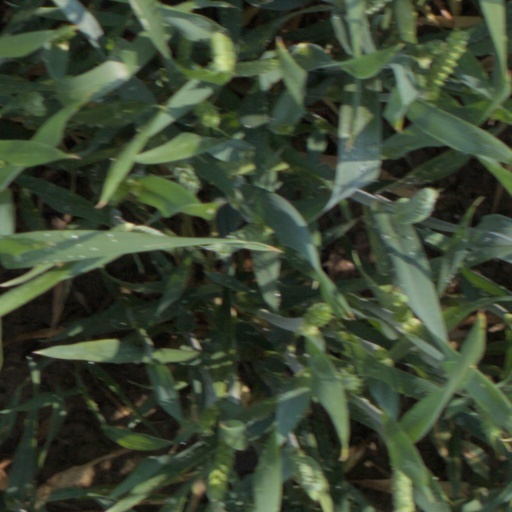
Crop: wheat